Timeline of the Lyndon B. Johnson presidency (1968–1969)

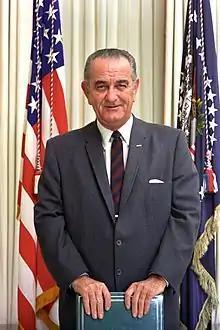
Johnson in January 1969

The following is a timeline of the presidency of Lyndon B. Johnson from January 1, 1968, to January 20, 1969.